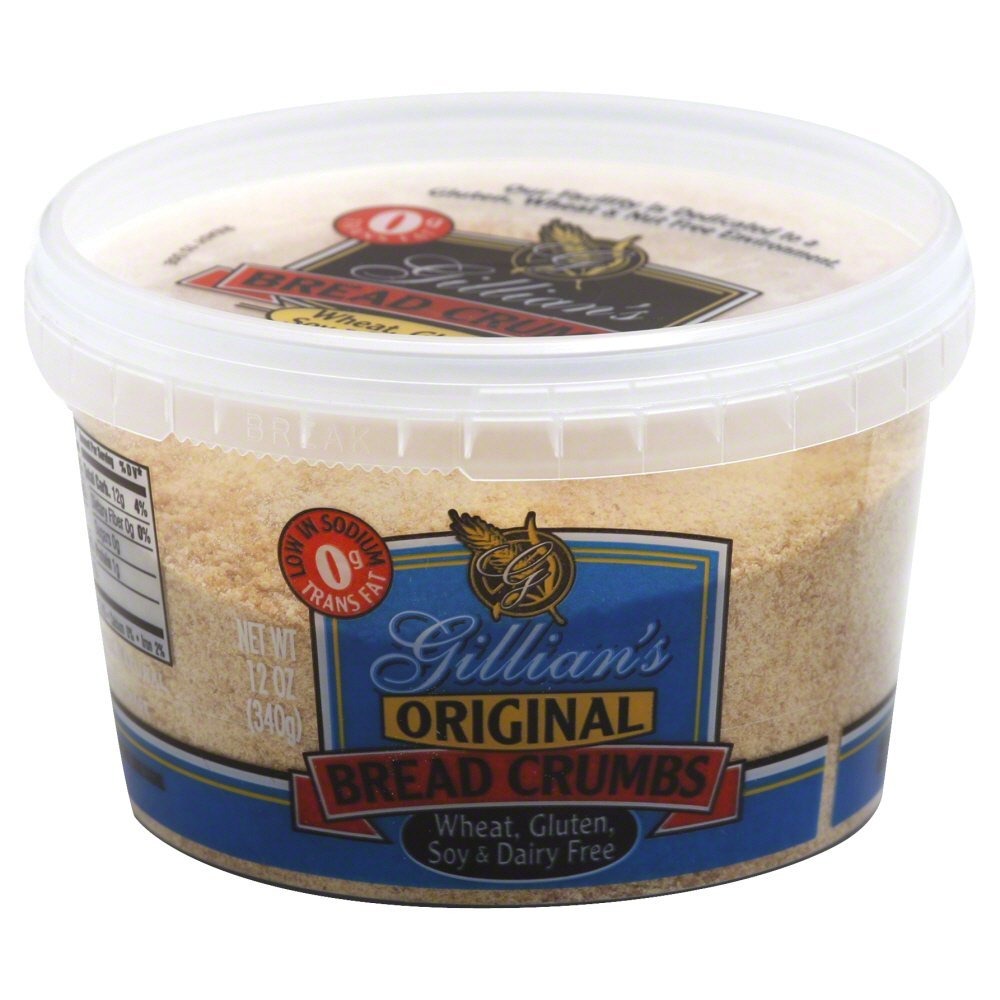
Item Name: Gillian Bread Crumbs Wheat Free Gluten Free Dairy Free, 12-ounces (Pack of4)
Value: 48.0
Unit: Ounce

Price: 7.19